The Sundown Kid

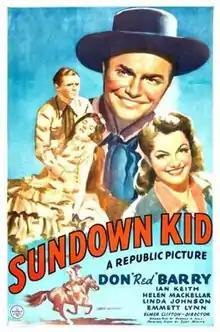
Theatrical release poster

The Sundown Kid is a 1942 American Western film directed by Elmer Clifton and written by Norman S. Hall. The film stars Don "Red" Barry, Ian Keith, Helen MacKellar, Linda Leighton, Emmett Lynn and Wade Crosby. The film was released on December 28, 1942, by Republic Pictures.